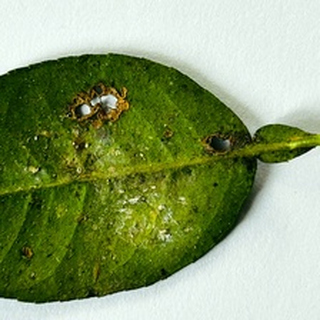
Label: lemon_bacterial_blight